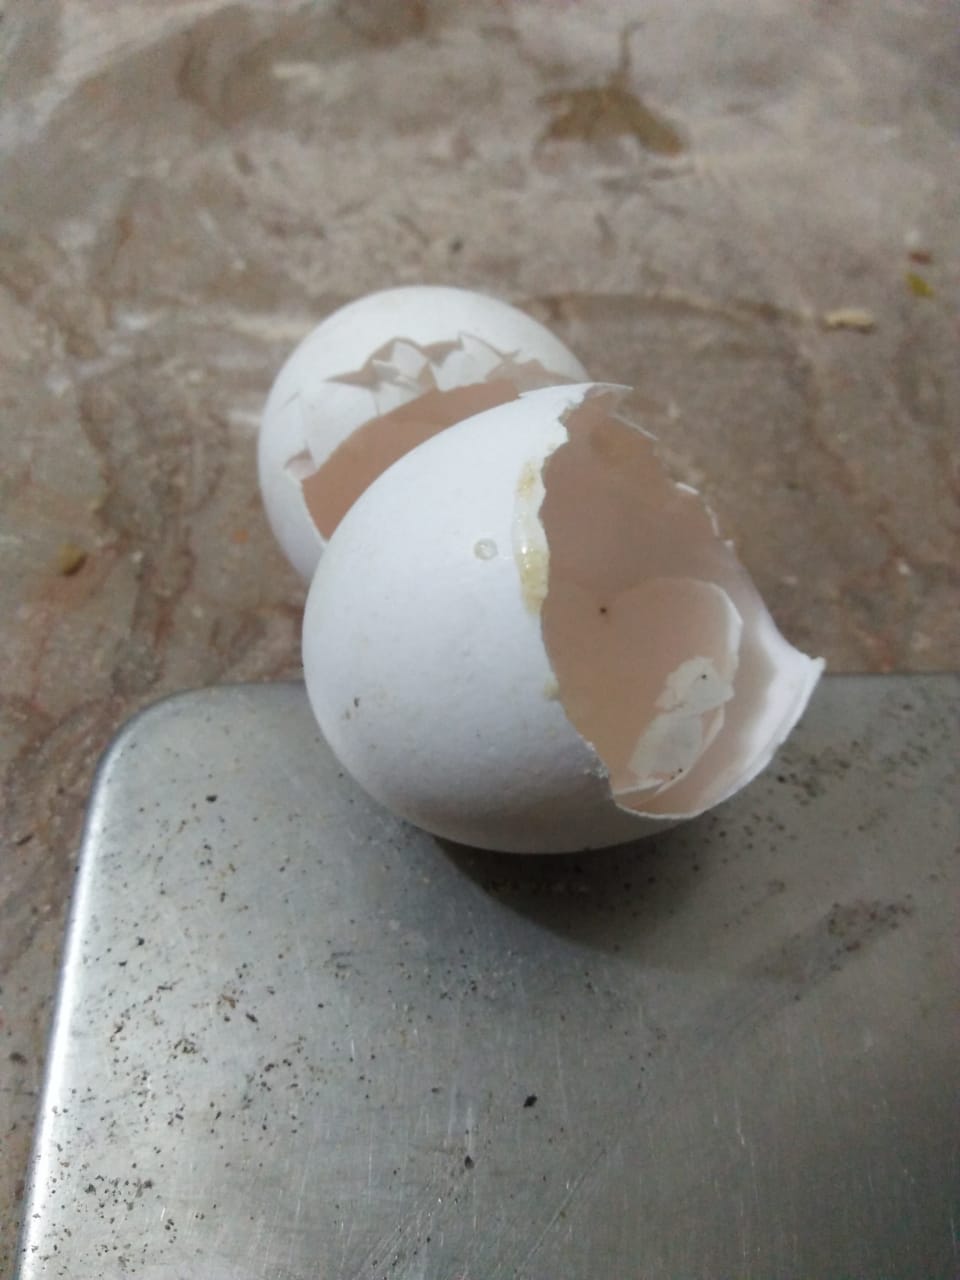
Label: eggshells